Hyderabadi Muslims

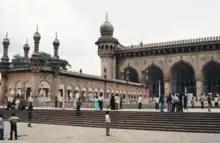
The 400-year-old Mecca Masjid in Hyderabad

The majority of Hyderabadi Muslims are Sunni Muslims with Sufi influences and the minority is Twelver Shia and Ismaili. Sunni Muslims mostly follow the Hanafi jurisprudence. Islam in Hyderabad, with historical patronizing by the rulers, has a strong Sufi influence. Tablighi Jamaat has also been active since the late 1950s, with its headquarters at Jama Masjid Mallepally. Salafi movement within Sunni Islam is also influential in some areas. Bismillah ceremony is an Islam initiation ceremony held for children, unique to the region.